Luster (textiles)

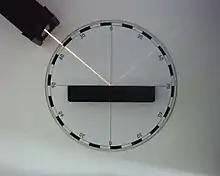
An example of the law of reflection

Factors affecting "lustre (the way light reflects)" lie with fiber properties, but various processes can also alter the surface of textiles and transform the fabric luster. Surface manipulation has a significant impact on light reflection. Rough surfaces absorb and scatter light, while neat and clean surfaces reflect more light.